FSO Syrena

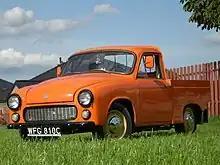
1981 FSM Syrena R-20

A 1983 FSM Syrena 105L finished in yellow was featured in series 10 episode 10 of the British television program "Wheeler Dealers". Presenter Mike Brewer purchased the car in Poland for zł7,000 (the equivalent of £1,400) and drove it back to the show's UK-based workshop where it underwent repairs and upgrades by mechanic Edd China. The colour was changed to red and white in homage to the Polish flag. Other work included upgrades to the steering box, refurbishing the drum brakes, replacing the dynamo with an alternator and replacing the radio. The total cost of procuring and upgrading the car reached £5454. The completed car was driven to the Polish embassy where ambassador Witold Sobków took a ride with them. The car was later sold for £8,000 to the bubble car museum in Lincolnshire.